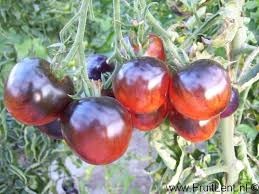
Label: tomato